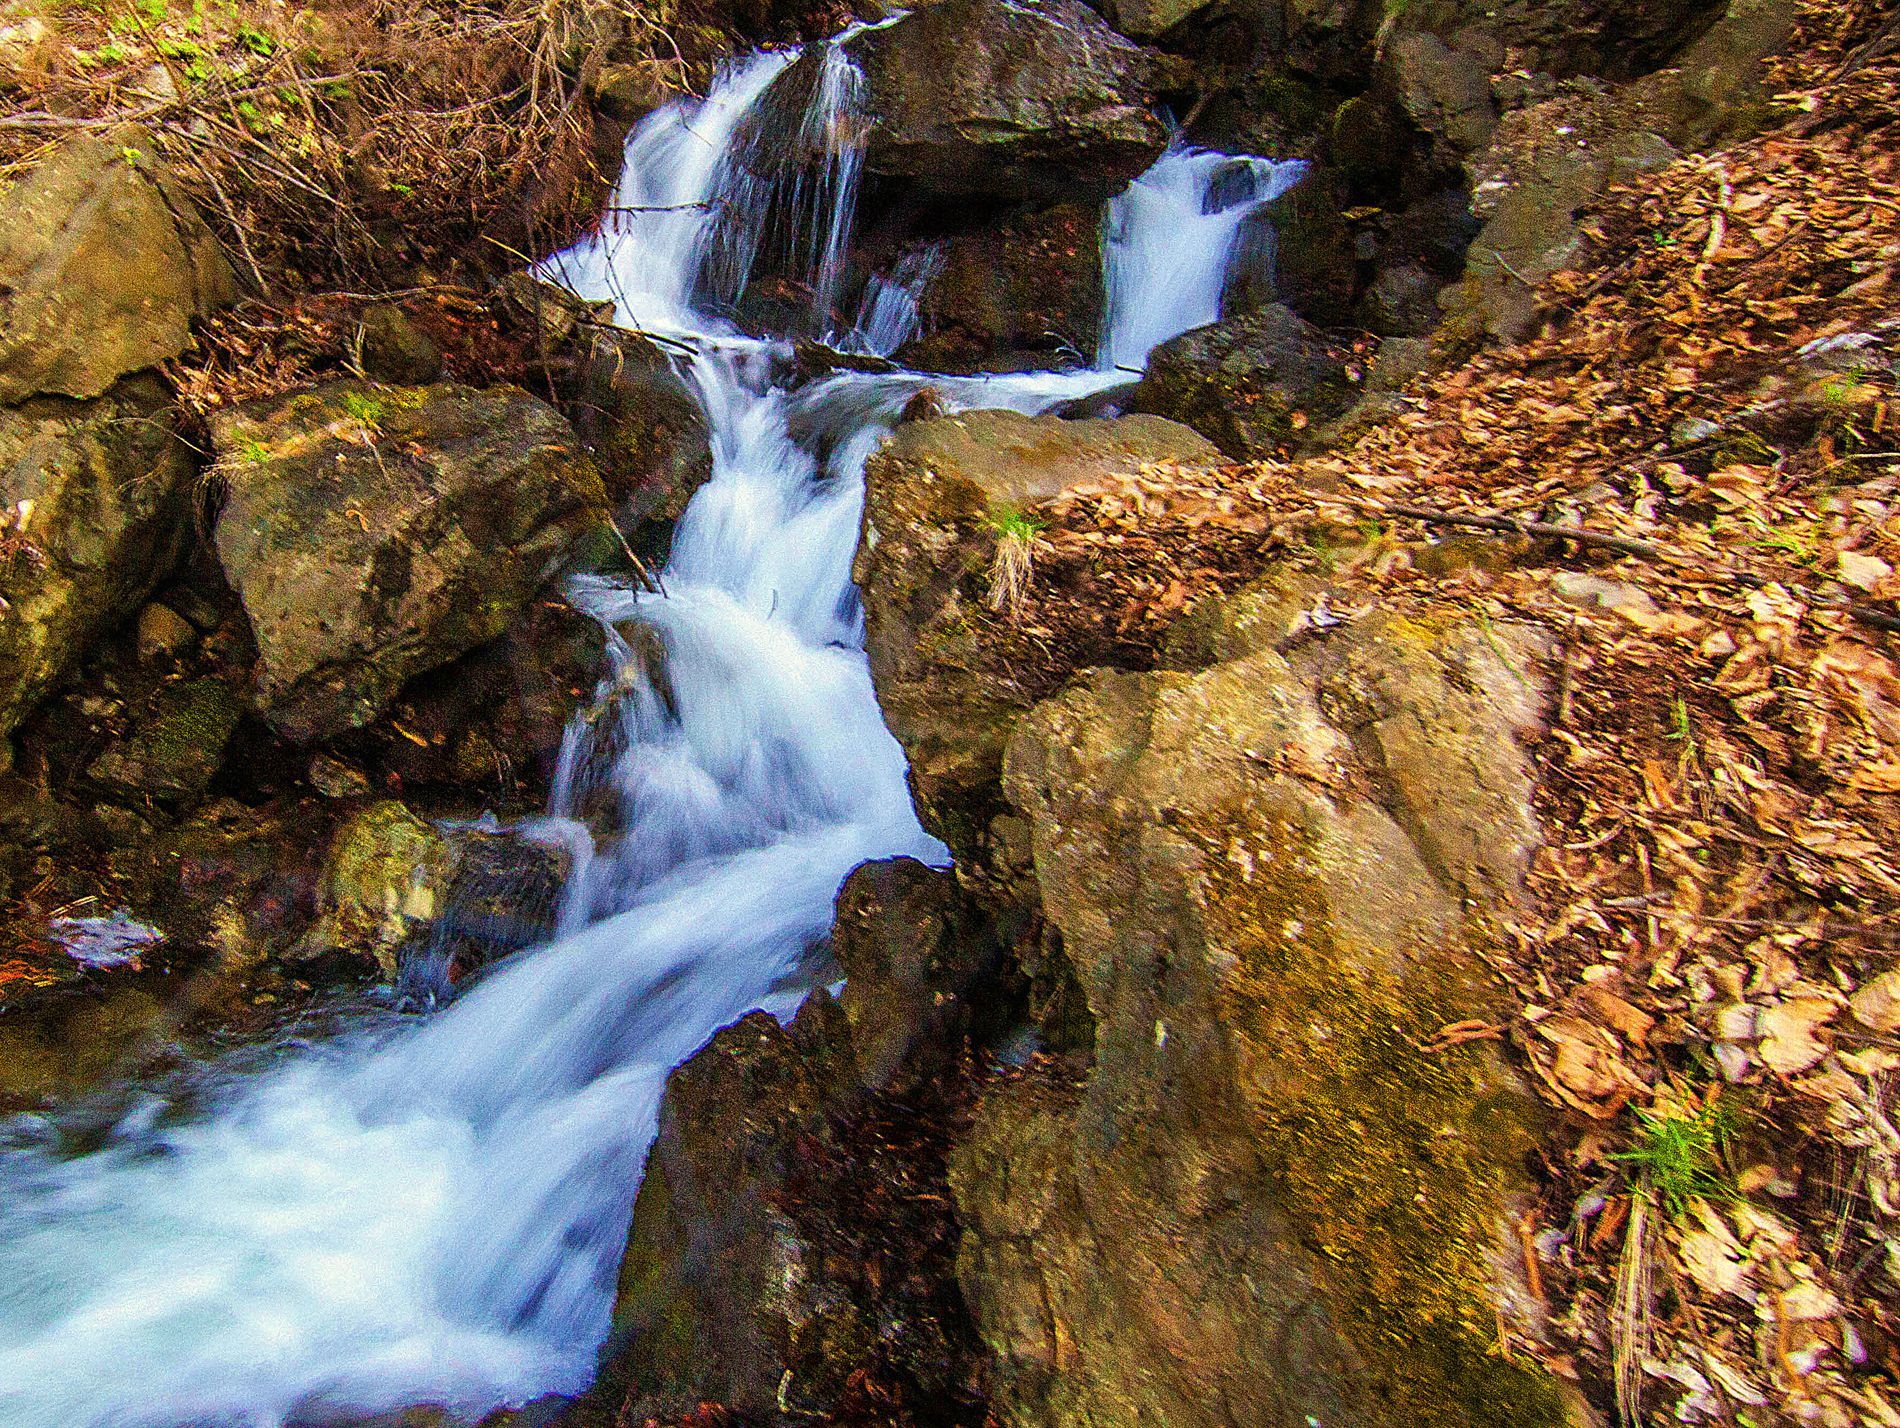
Nature’s Cascade
A small waterfall cascades over rugged rocks in a forested area, surrounded by earthy tones of fallen leaves and moss-covered stones, creating a peaceful and natural atmosphere.
Slightly low-angle shot.
The flowing water flows smoothly over the jagged rocks, creating a soft hazy effect thanks to motion blur. The surrounding landscape is rugged and natural, with dry leaves and moss creating a sense of wilderness. The contrast between the calm waters and the rugged terrain adds depth to the scene.
Labels: Nature, Outdoors, Water, Stream, Creek, Waterfall
Camera: Canon Canon EOS 60D
Lens: 11-16mm, Tokina AT-X 116 AF Pro DX 11-16mm f/2.8
Aperture: F20
Exposure: 1/8 sec
ISO: 500
Focal length: 11.0 mm